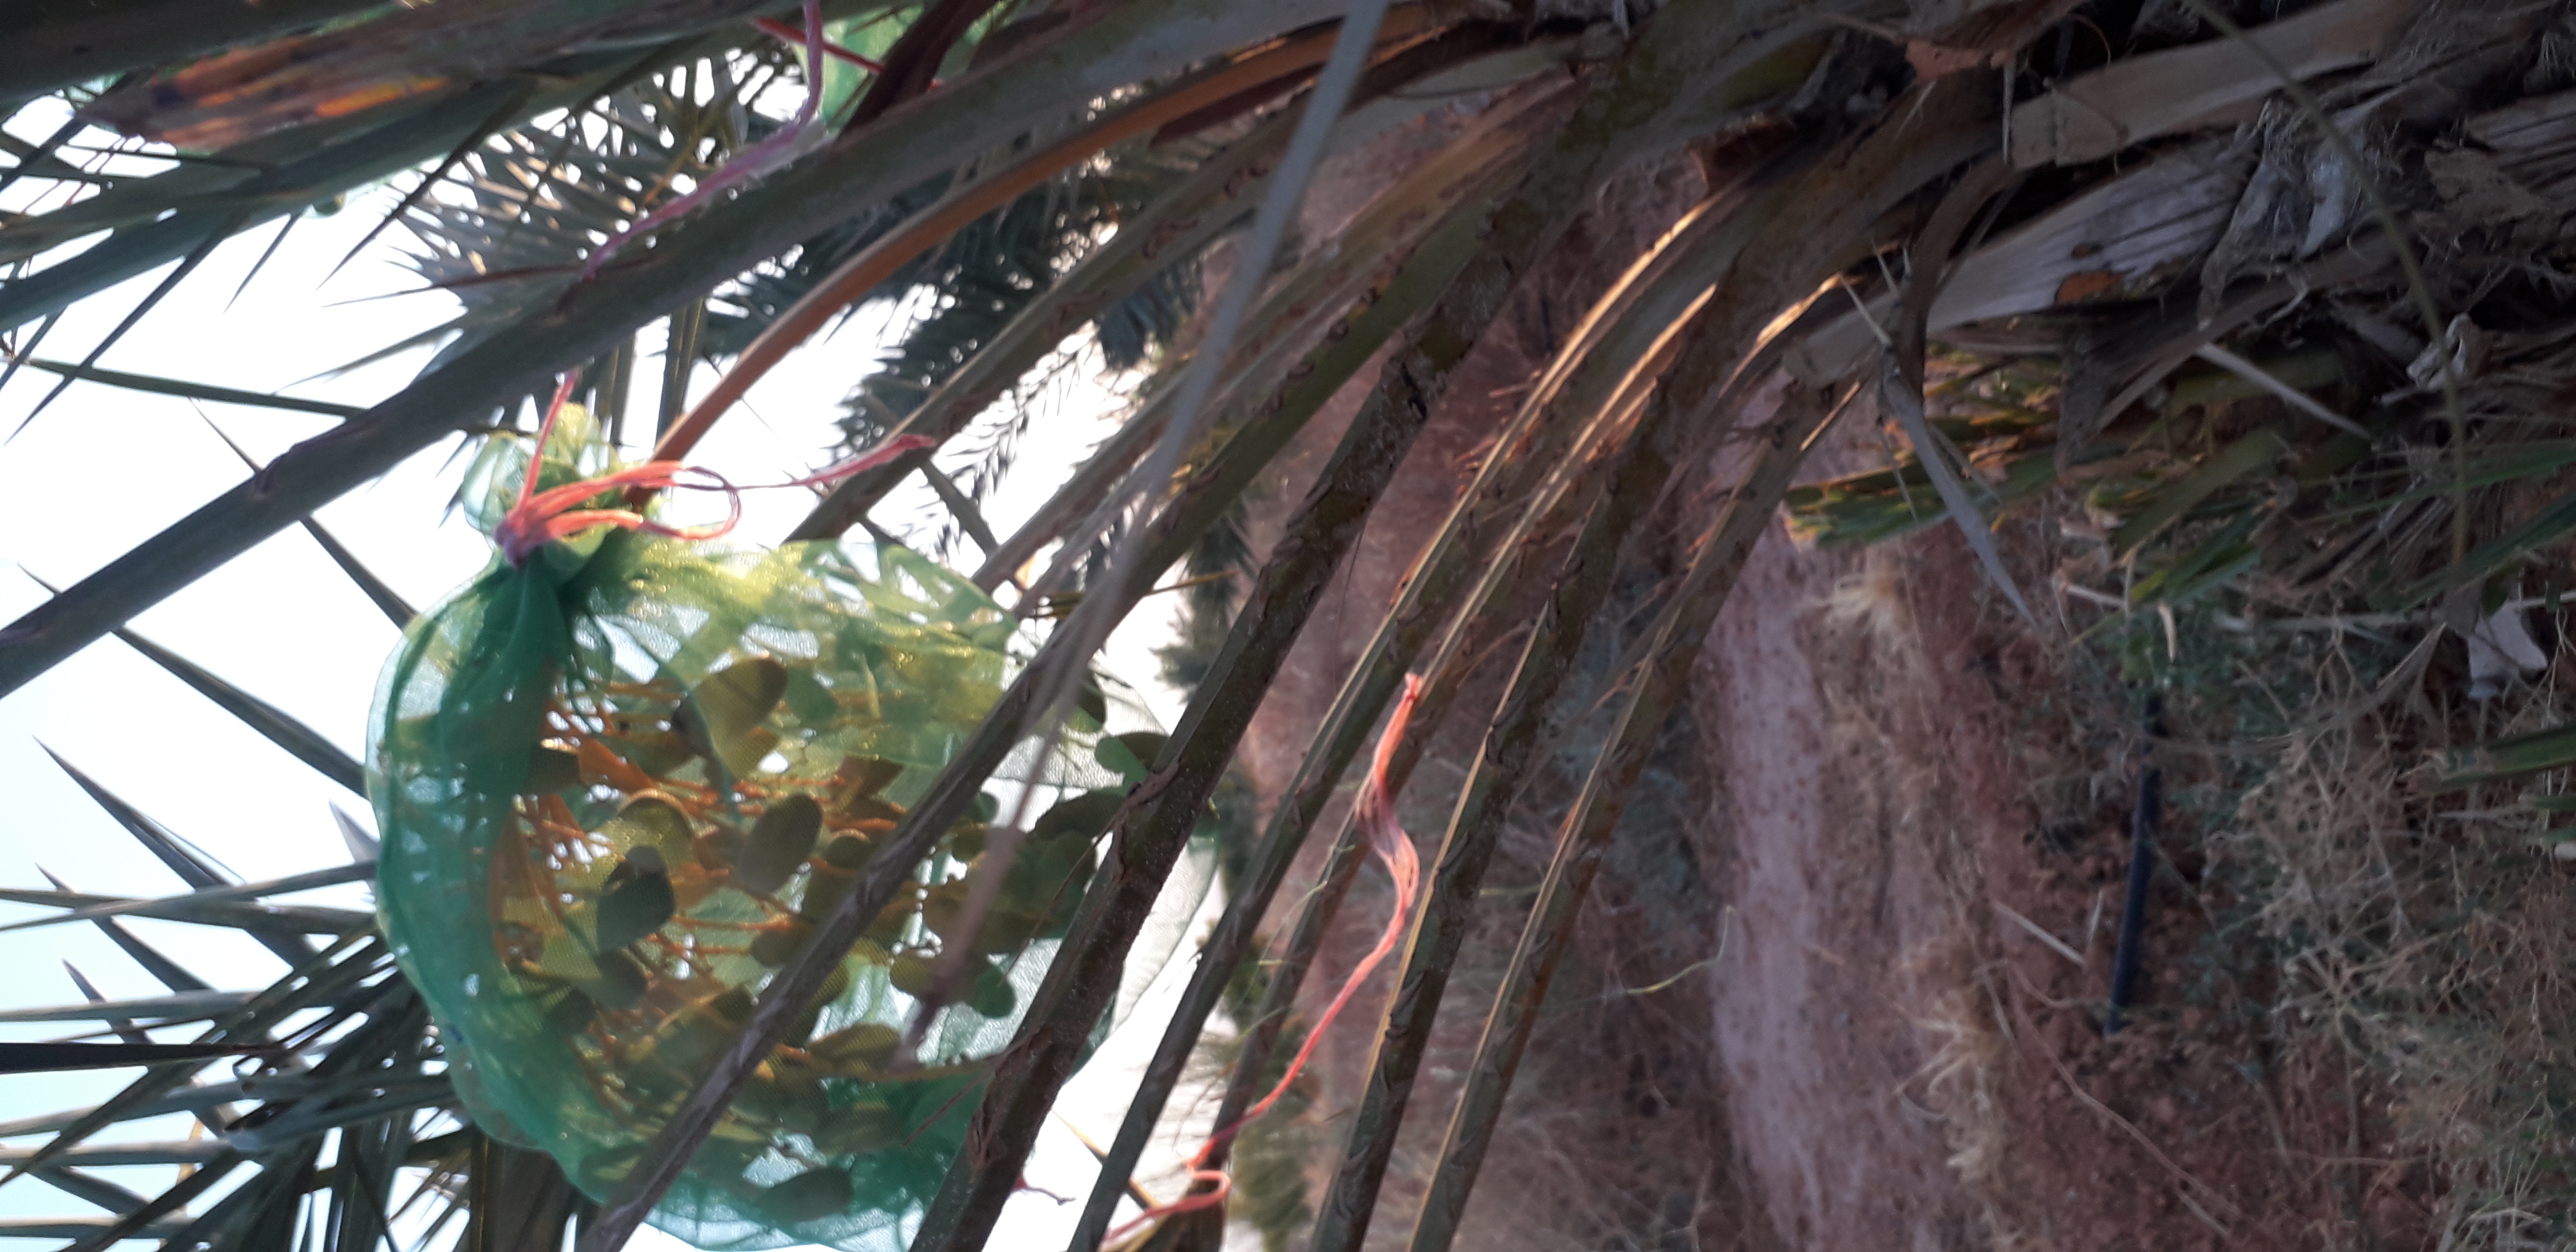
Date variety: Boumajhoul